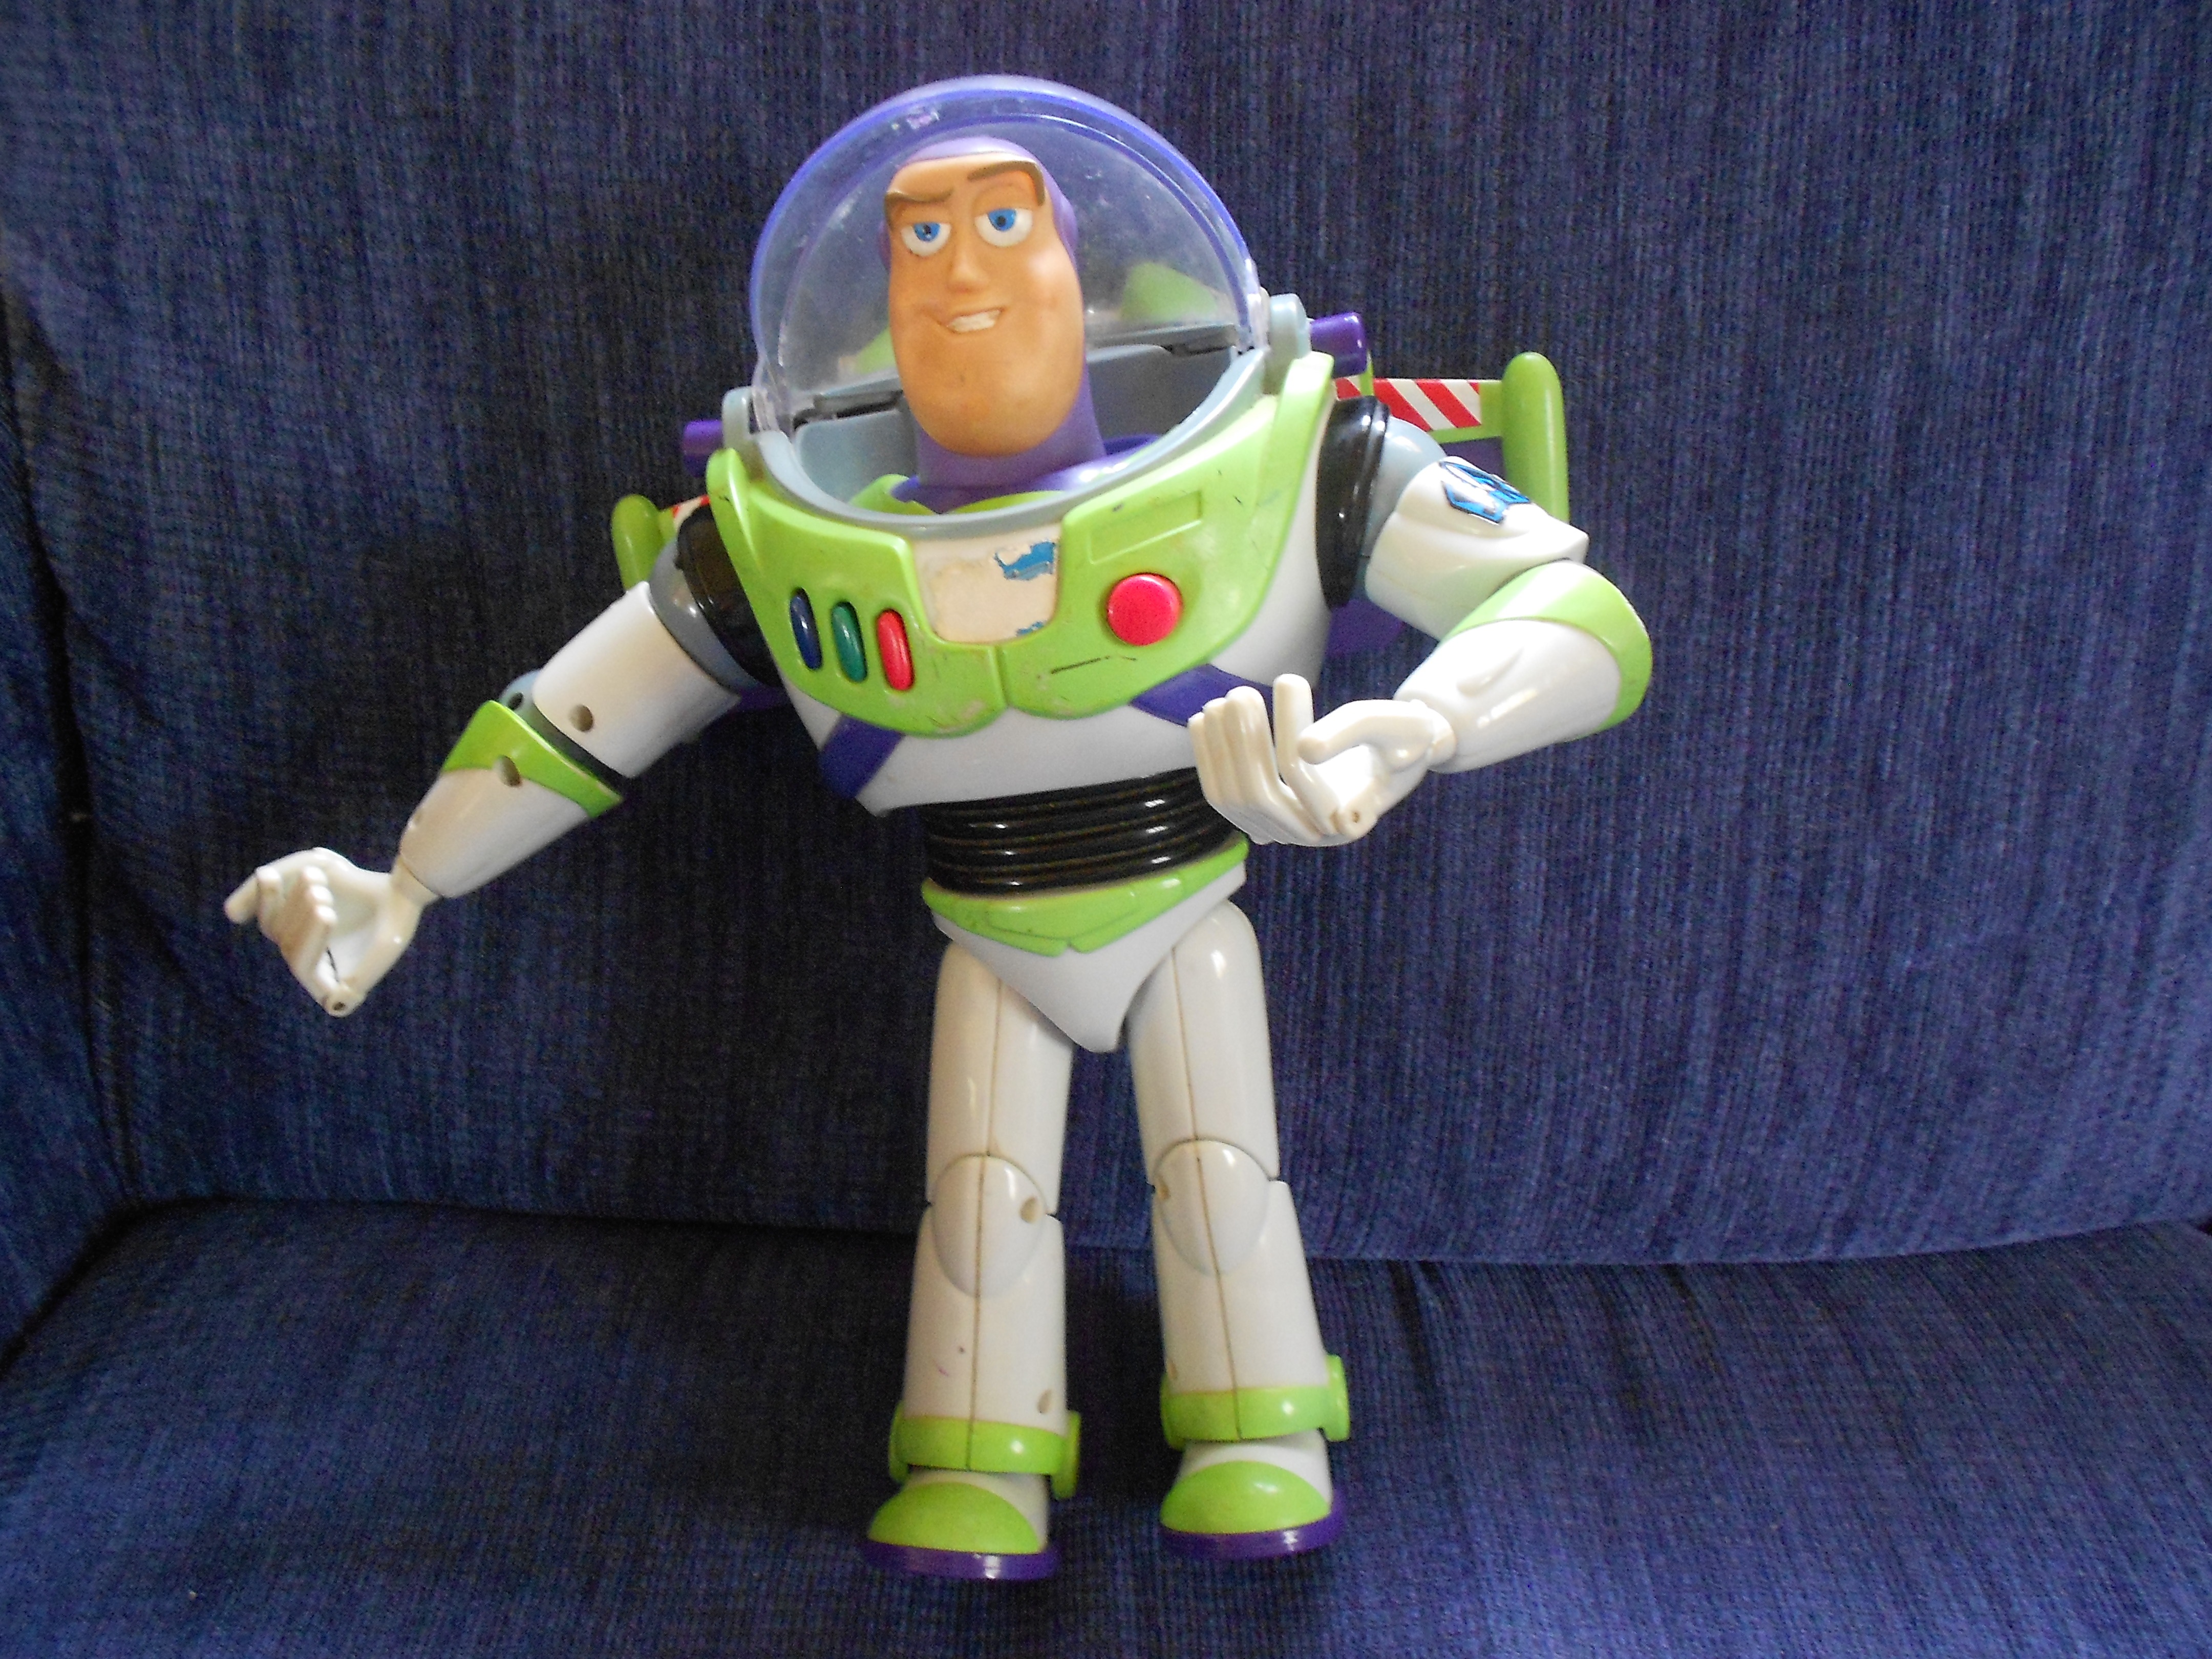
play, plastic, boy, toy, activity, children, fun, toddler, figurine, action figure, buzz lightyear